El Castillo del Terror (2019)

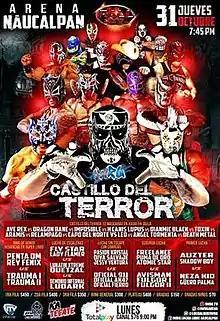
Official poster for the event

El Castillo del Terror (2019) (Spanish for "The Tower of Terror") iwas a major professional wrestling event, the eleventh annual "El Castillo del Terror" event, scripted and produced by the International Wrestling Revolution Group (IWRG) that took place on October 31, 2019. IWRG has held their "Castillo del Terror" show since 2005, usually late in the year. As with the majority of the IWRG shows it will take place at Arena Naucalpan in Naucalpan, State of Mexico, the home of IWRG. The main event is the eponymous "Castillo del Terror" Steel cage match where the last person eliminated would be forced to unmasked per the "Lucha de Apuestas", or "bet match", stipulation.